Guy Bullock

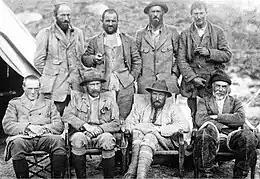
The back row shows (from left to right) Guy Bullock, Henry Morshead, Oliver Wheeler and George Mallory

Shortly before the 1921 Everest expedition was due to embark, one of the climbing team was asked to drop out and Mallory suggested Bullock as a replacement. He wrote to Sir Francis Younghusband, president of the Royal Geographical Society, that Bullock was "a scholar and a very good runner, the best long distance runner that anyone remembered in my time ... I feel that he would be a valuable man in the party".